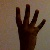
The image shows a hand gesture representing the number 4 in Indian Sign Language.